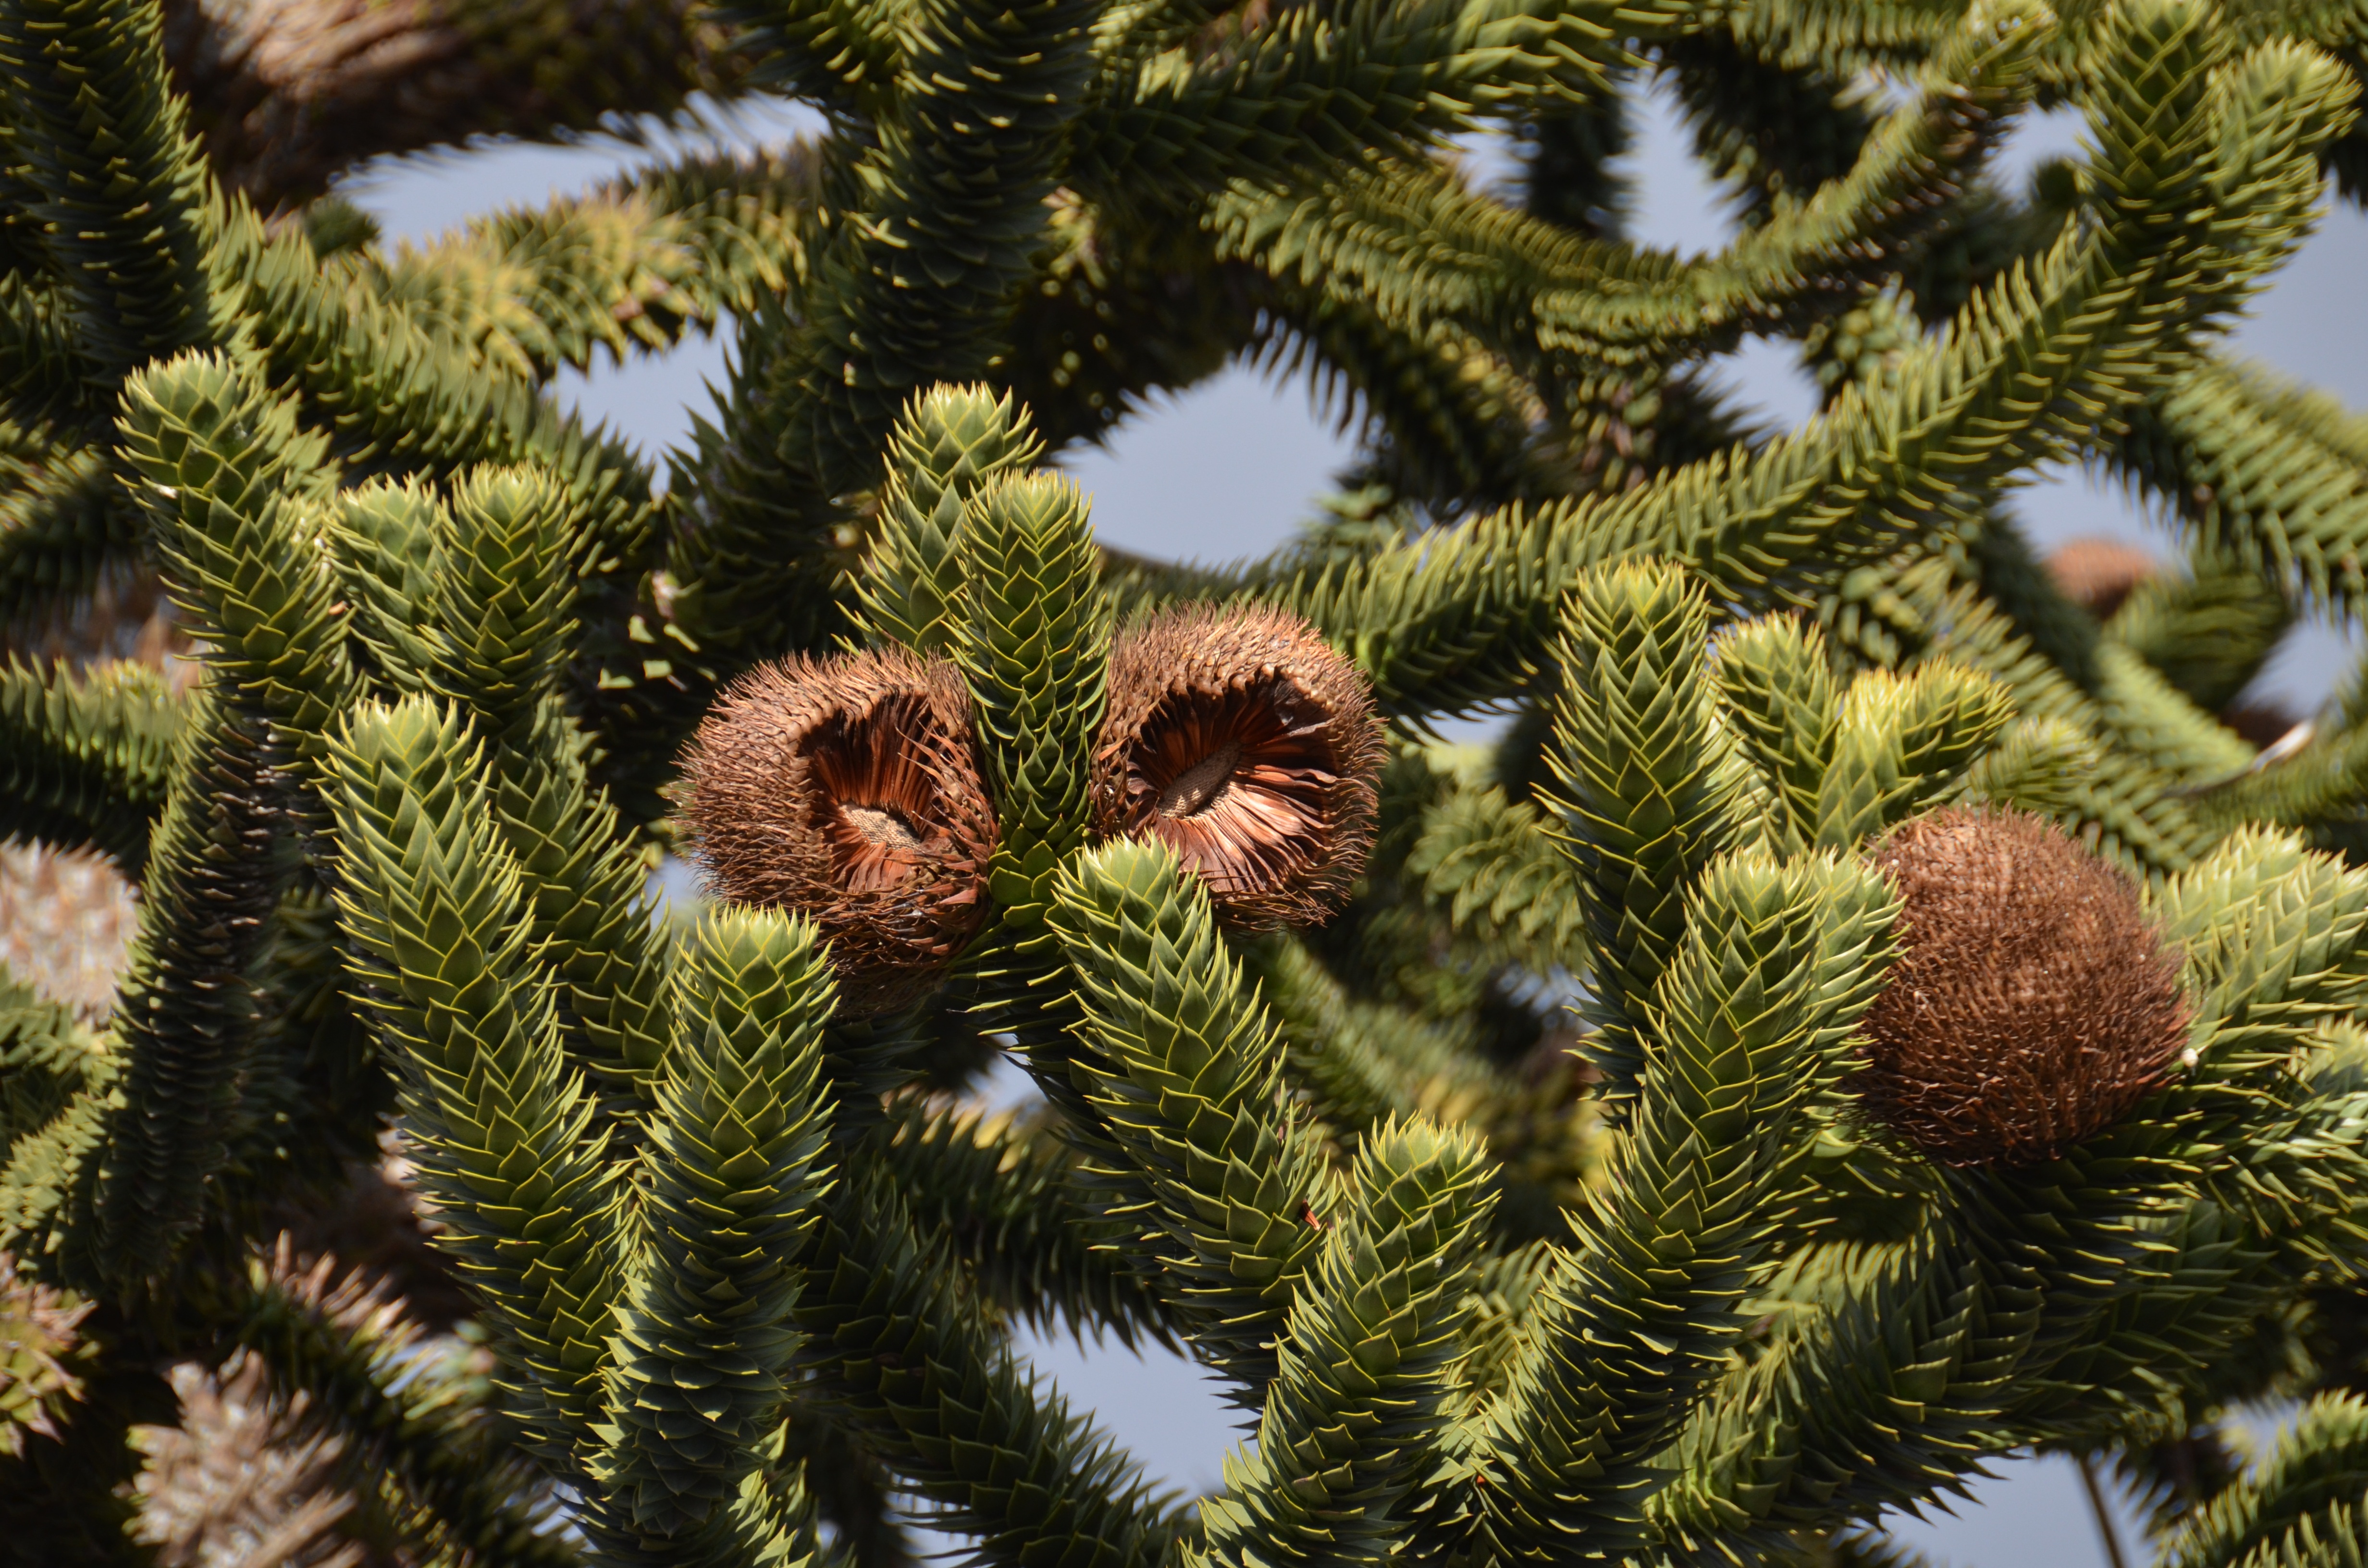
tree, branch, winter, plant, bloom, evergreen, botany, fir, christmas tree, conifer, christmas decoration, spruce, resistance, pinheiro, pine family, woody plant, land plant